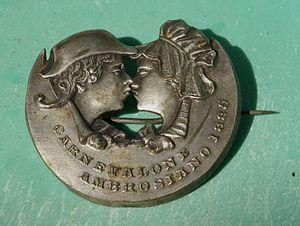
Meneghino est un masque de la commedia dell'arte associé à la ville de Milan. Il occupe une place majeure dans les célébrations milanaises du Carnaval ambrosien. Le mot est synonyme de milanais.